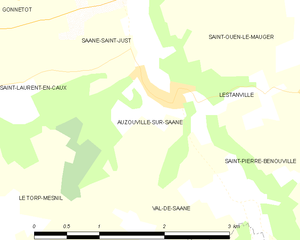
Carte des communes françaises Auzouville-sur-Saâne
Auzouville-sur-Saâne est une commune française située dans le département de la Seine-Maritime en région Normandie.